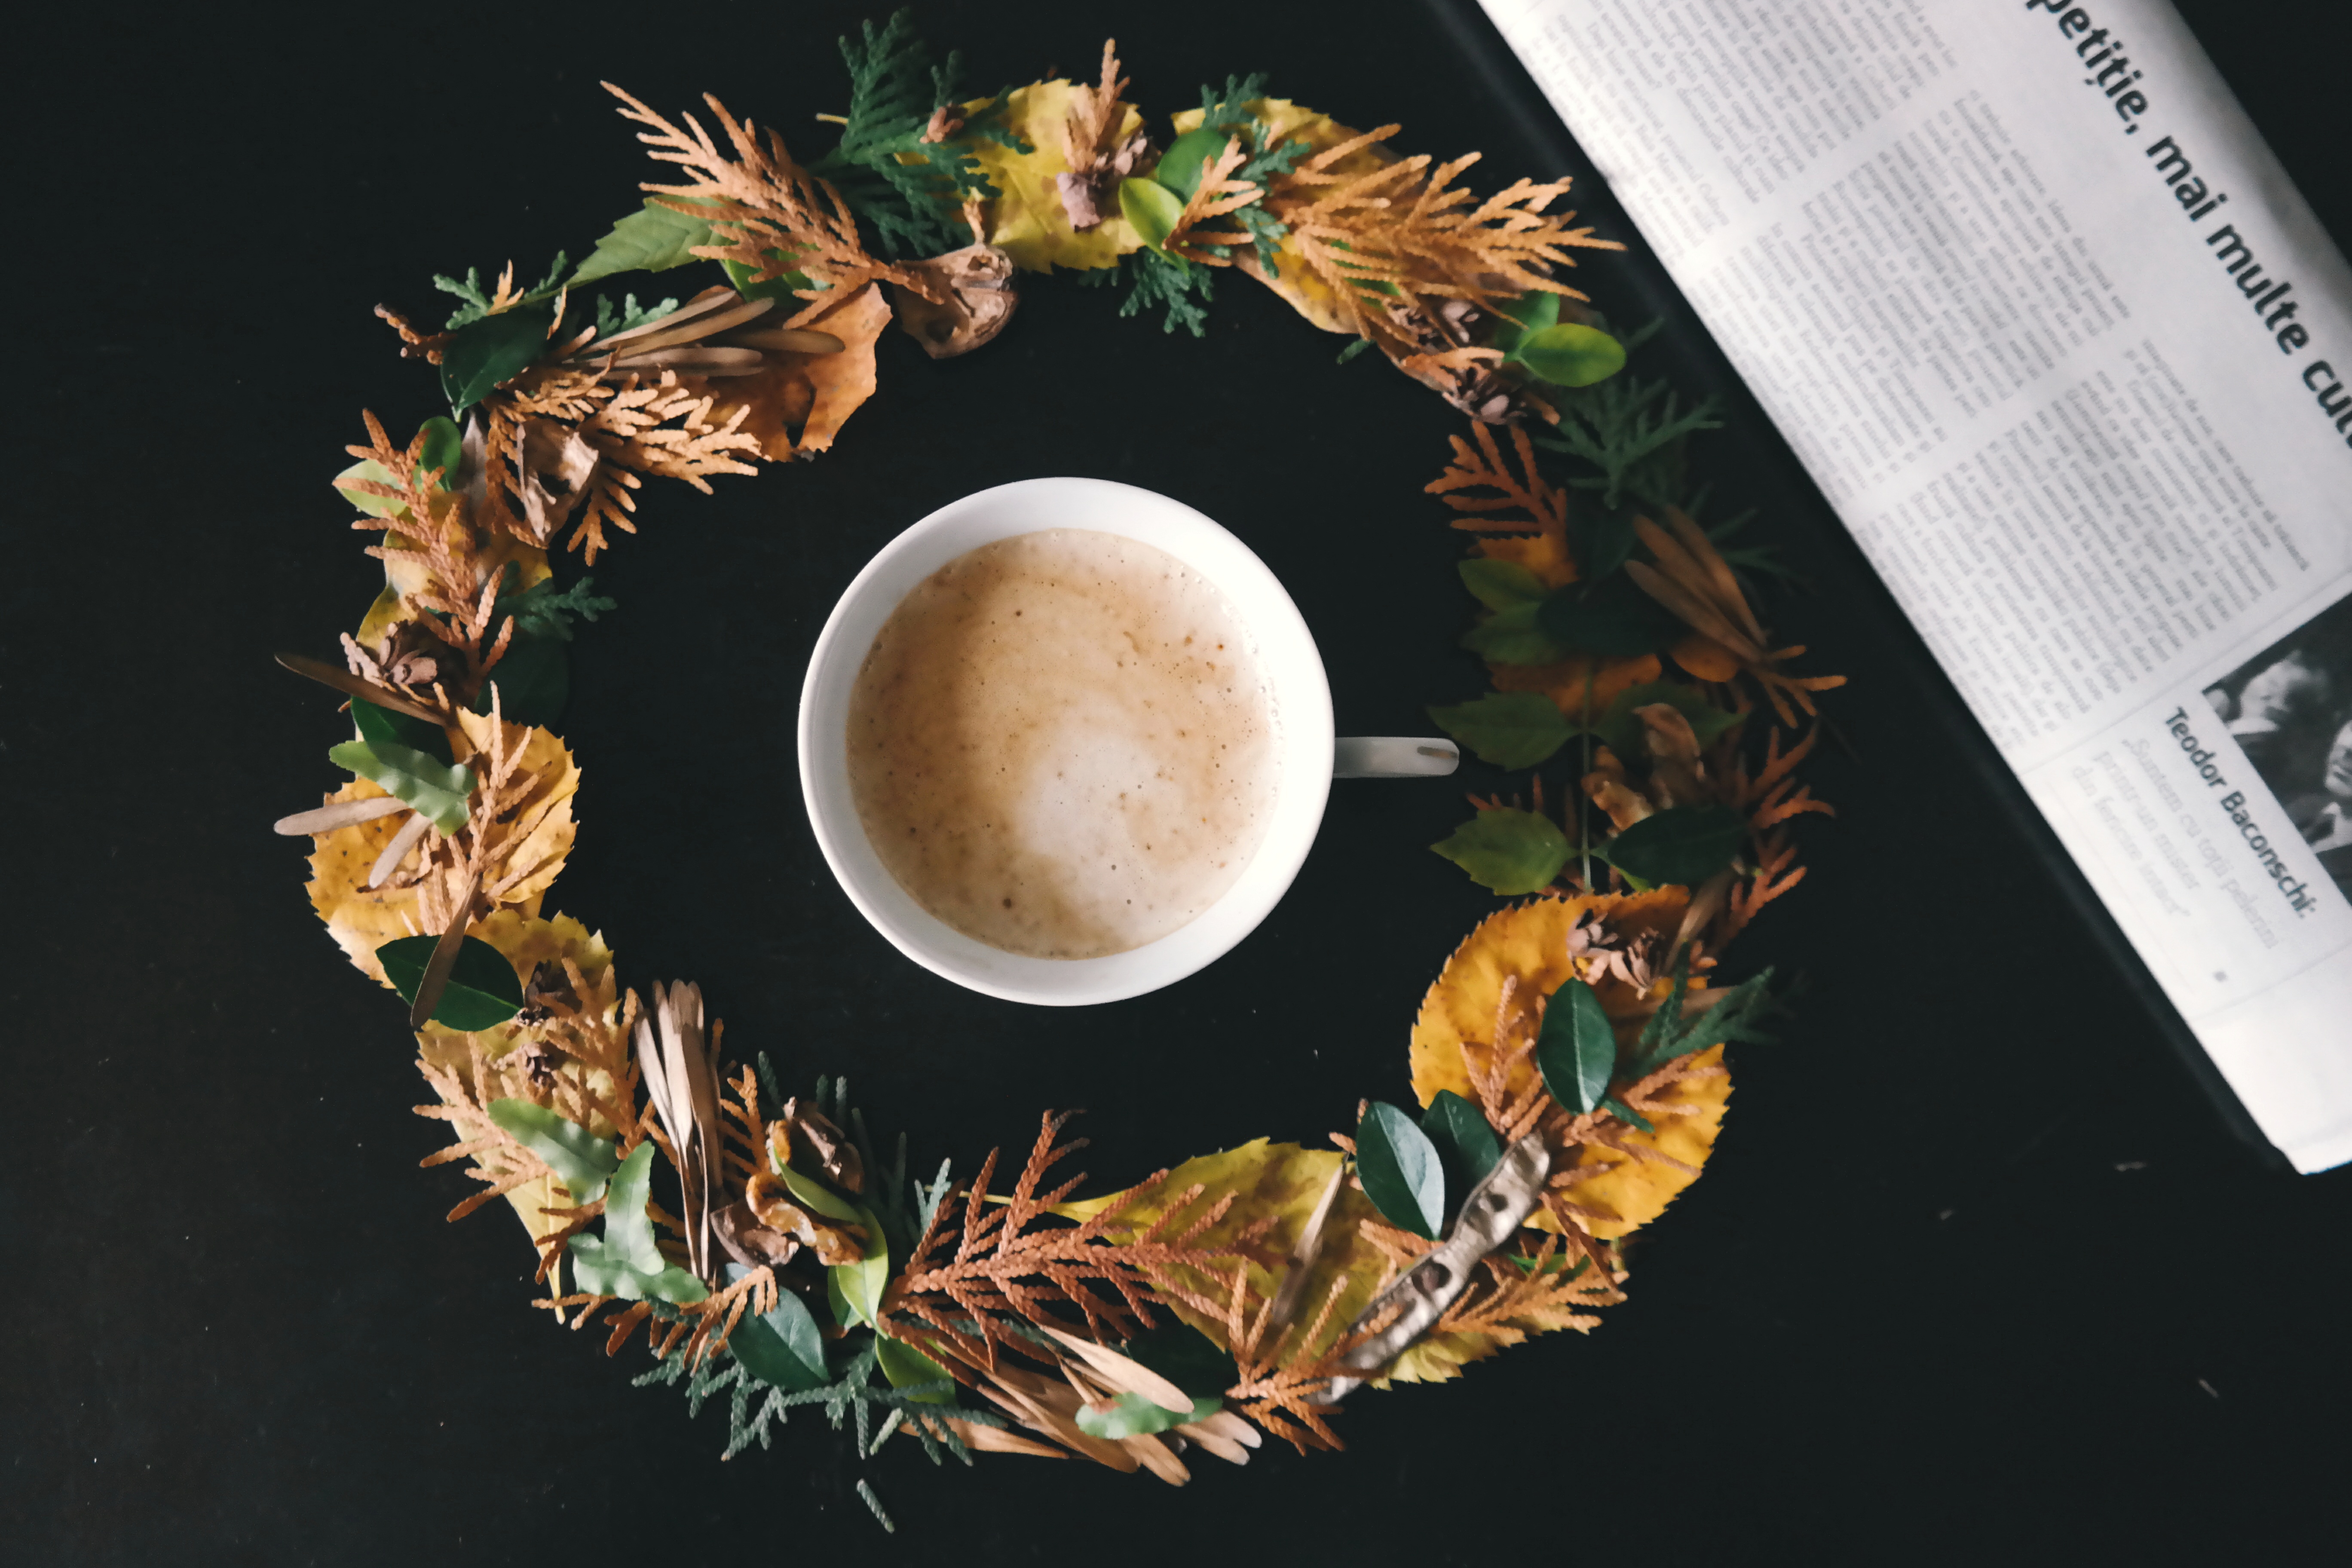
branch, coffee, plant, leaf, flower, newspaper, cup, produce, drink, paper, mug, flora, wreath, christmas decoration, leaves, floristry, floral design, flower arranging